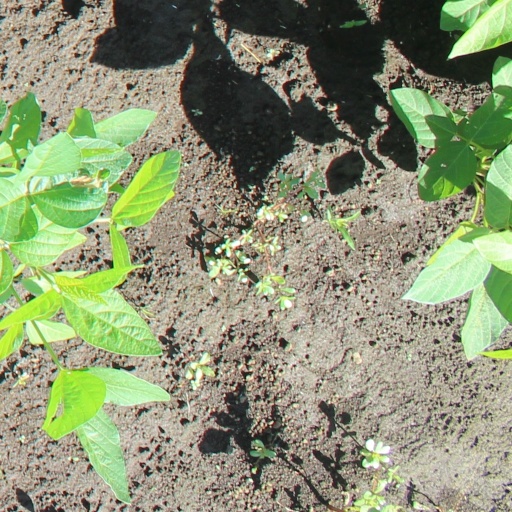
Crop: soybean